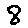
Label: 8